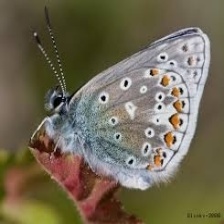
Species: CHALK HILL BLUE
Butterfly family (ImageNet category): lycaenid_butterfly